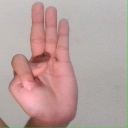
अक्षर: भ